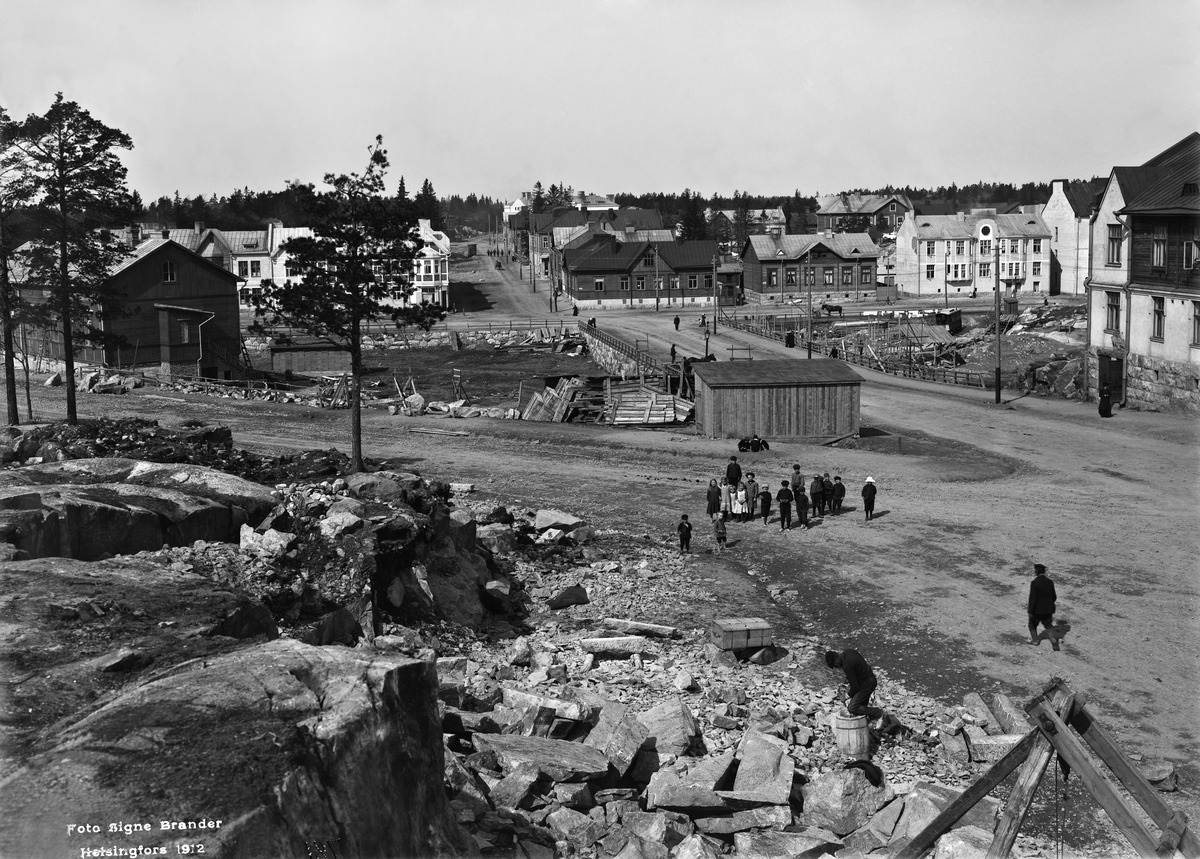
Kotkankatu 4, 6, 8, 10, 12
sisällön kuvaus: Kotkankatu 4, 6, 8, 10, 12.  Etualalla Viipurinkatu ja Porvoonkadun risteys. mustavalkoinen
Kuvaaja: Brander, Signe, valokuvaaja
Ajankohta: kuvausaika 1912
Paikka: Suomi, Uusimaa, Helsinki, Alppila Helsinki, Kotkankatu 4, 6, 8, 10, 12
Aiheet: rakentamattomat alueet, puurakennukset, lapset, kivenhakkaajat